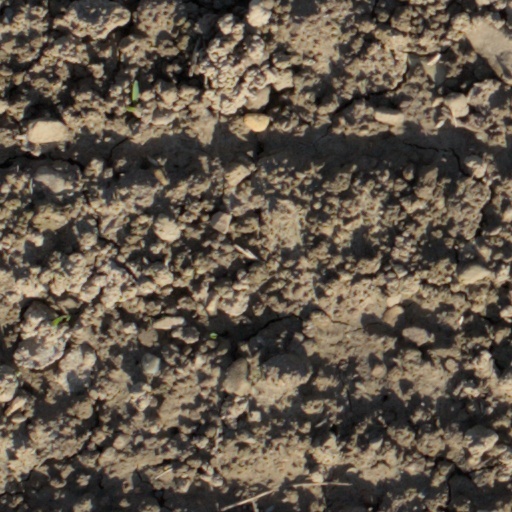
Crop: wheat